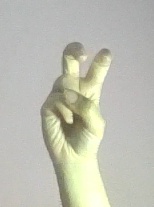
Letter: toot